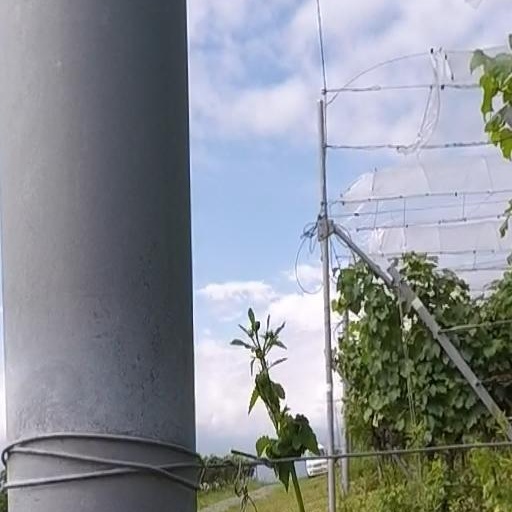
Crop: grape